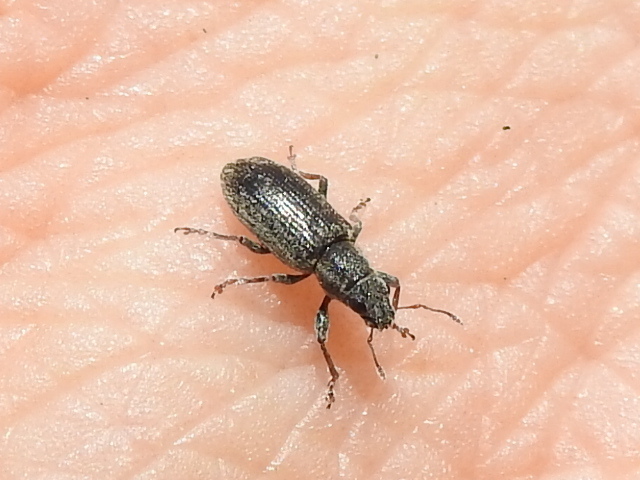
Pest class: pea_leaf_weevil